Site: brandenburg
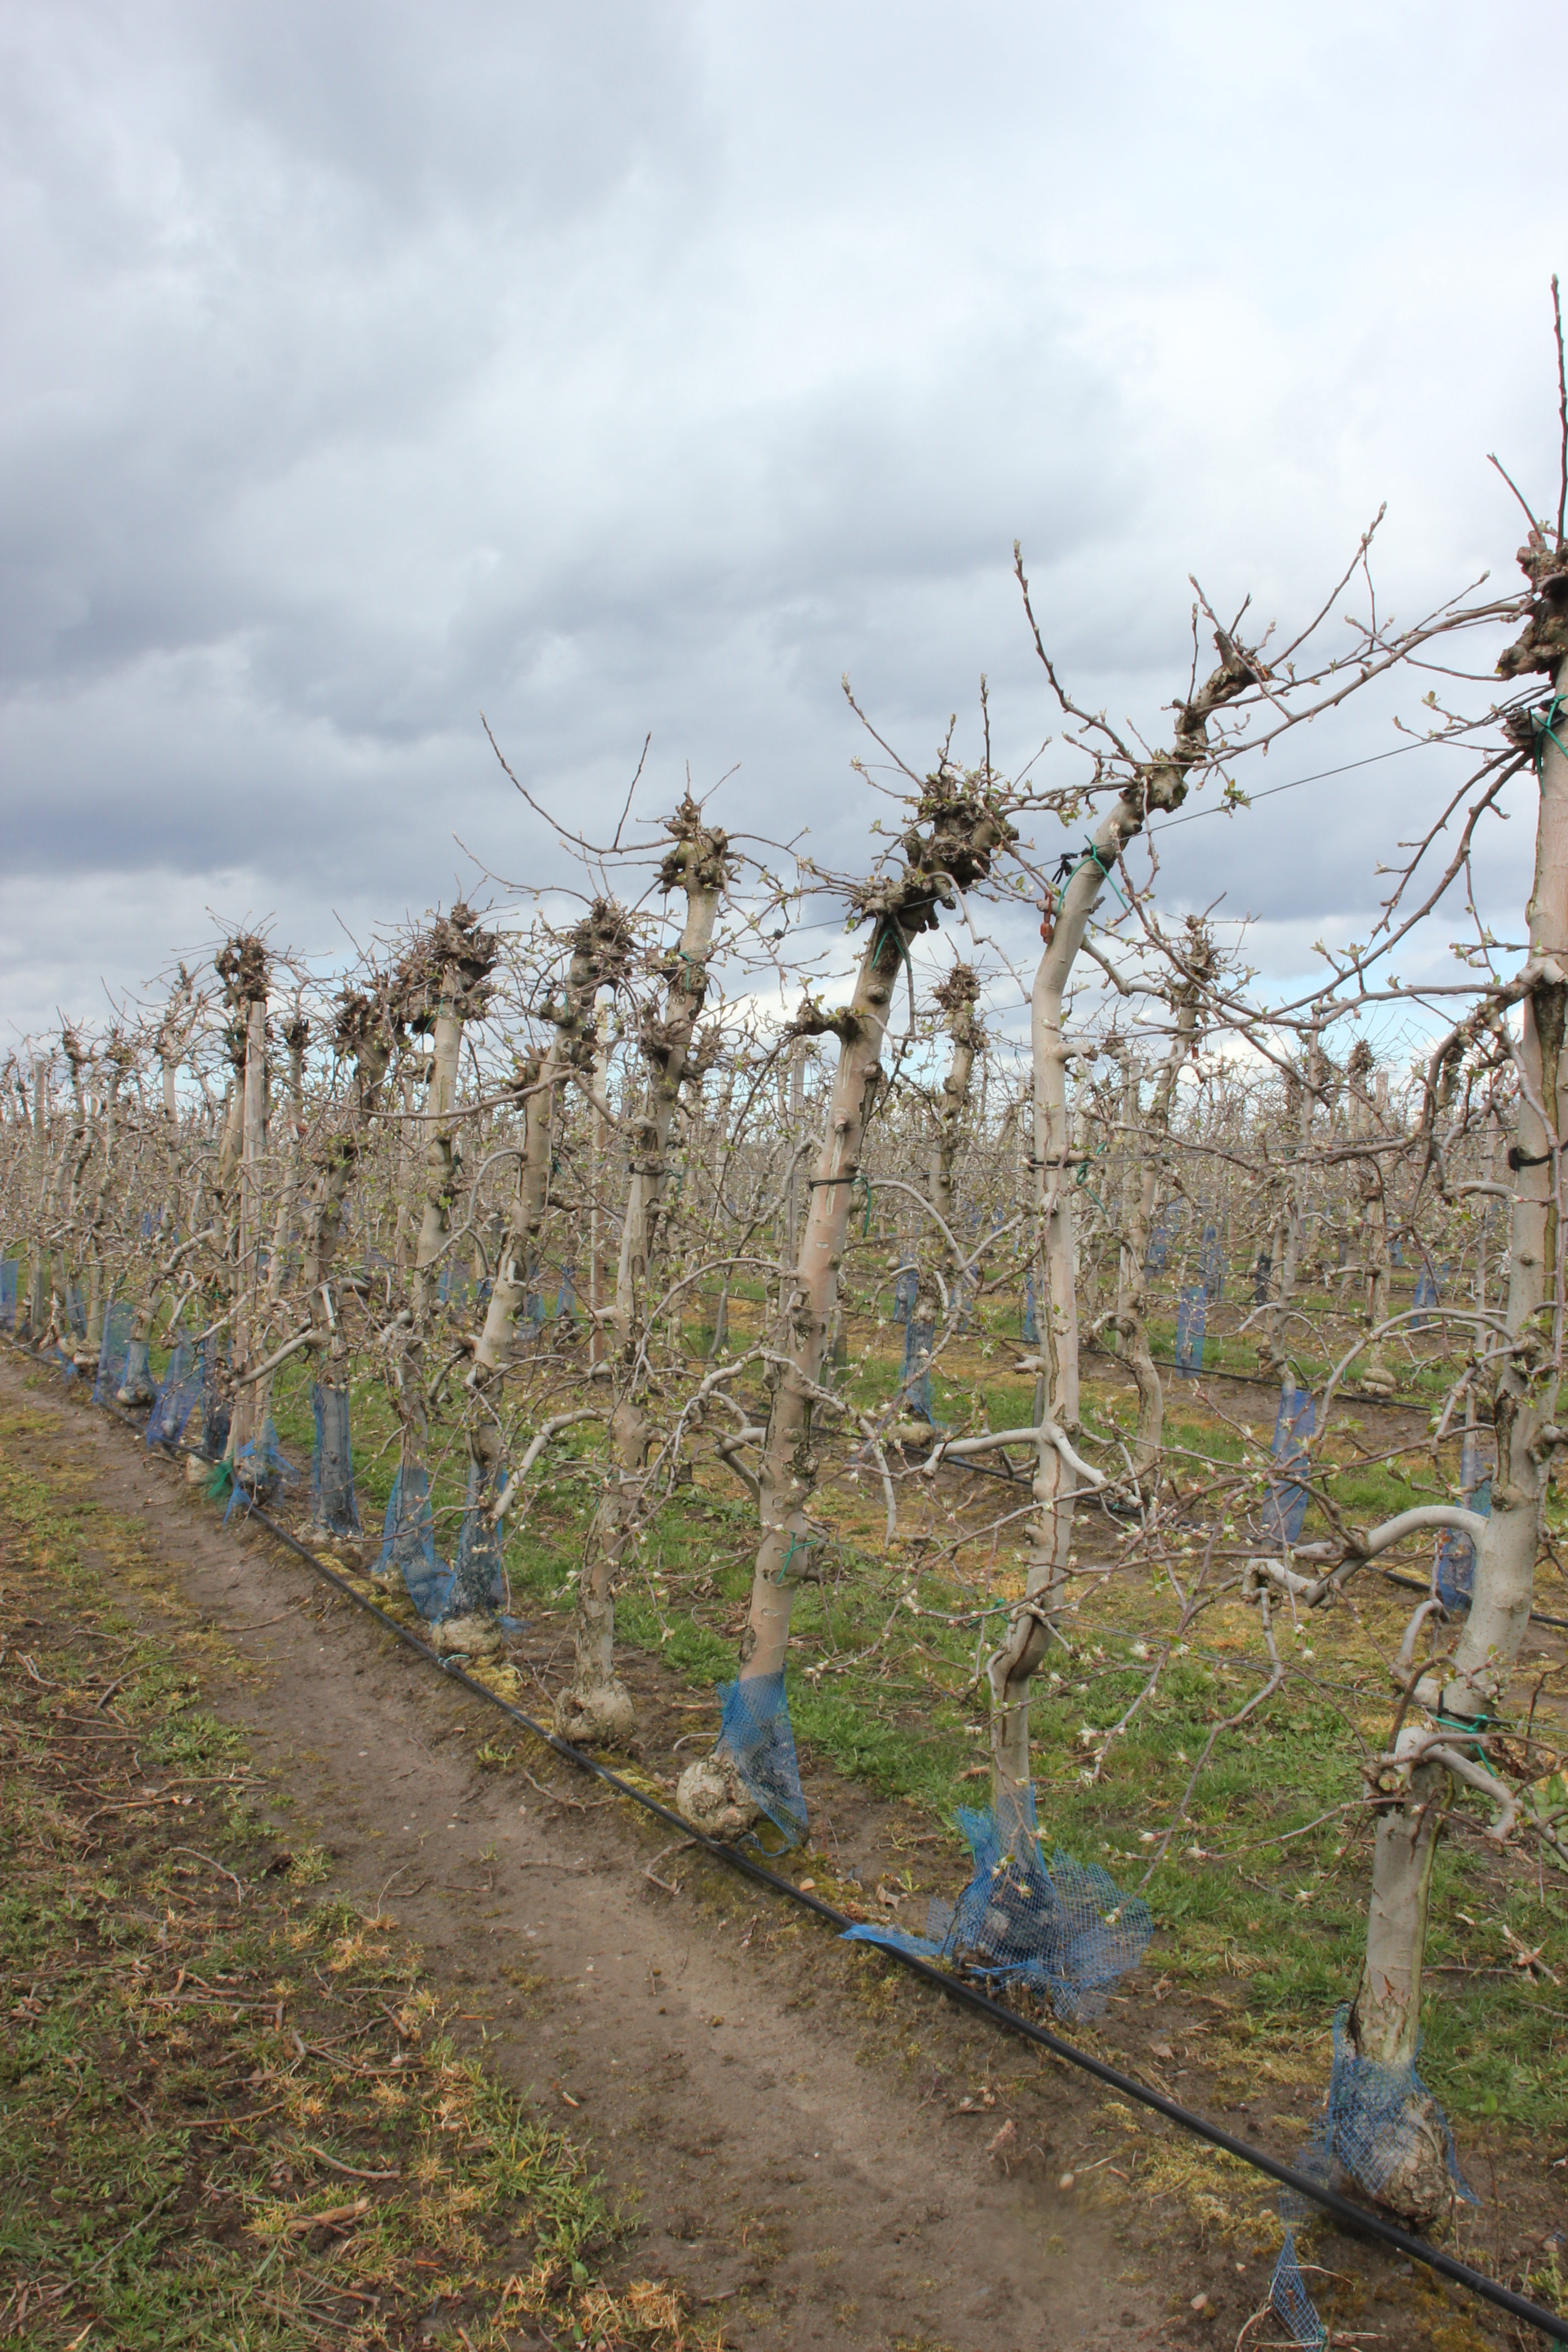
Growth stage (BBCH 55): Inflorescence emergence